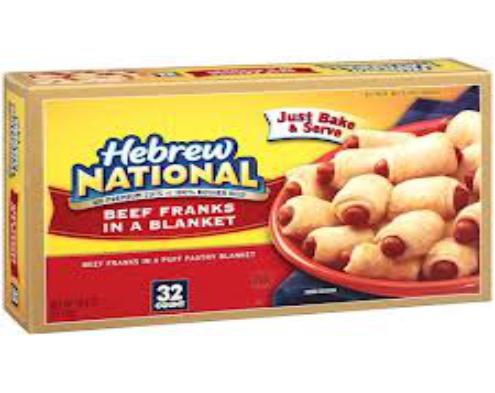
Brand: Hebrew National
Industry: Food